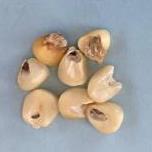
Maize quality: Bad